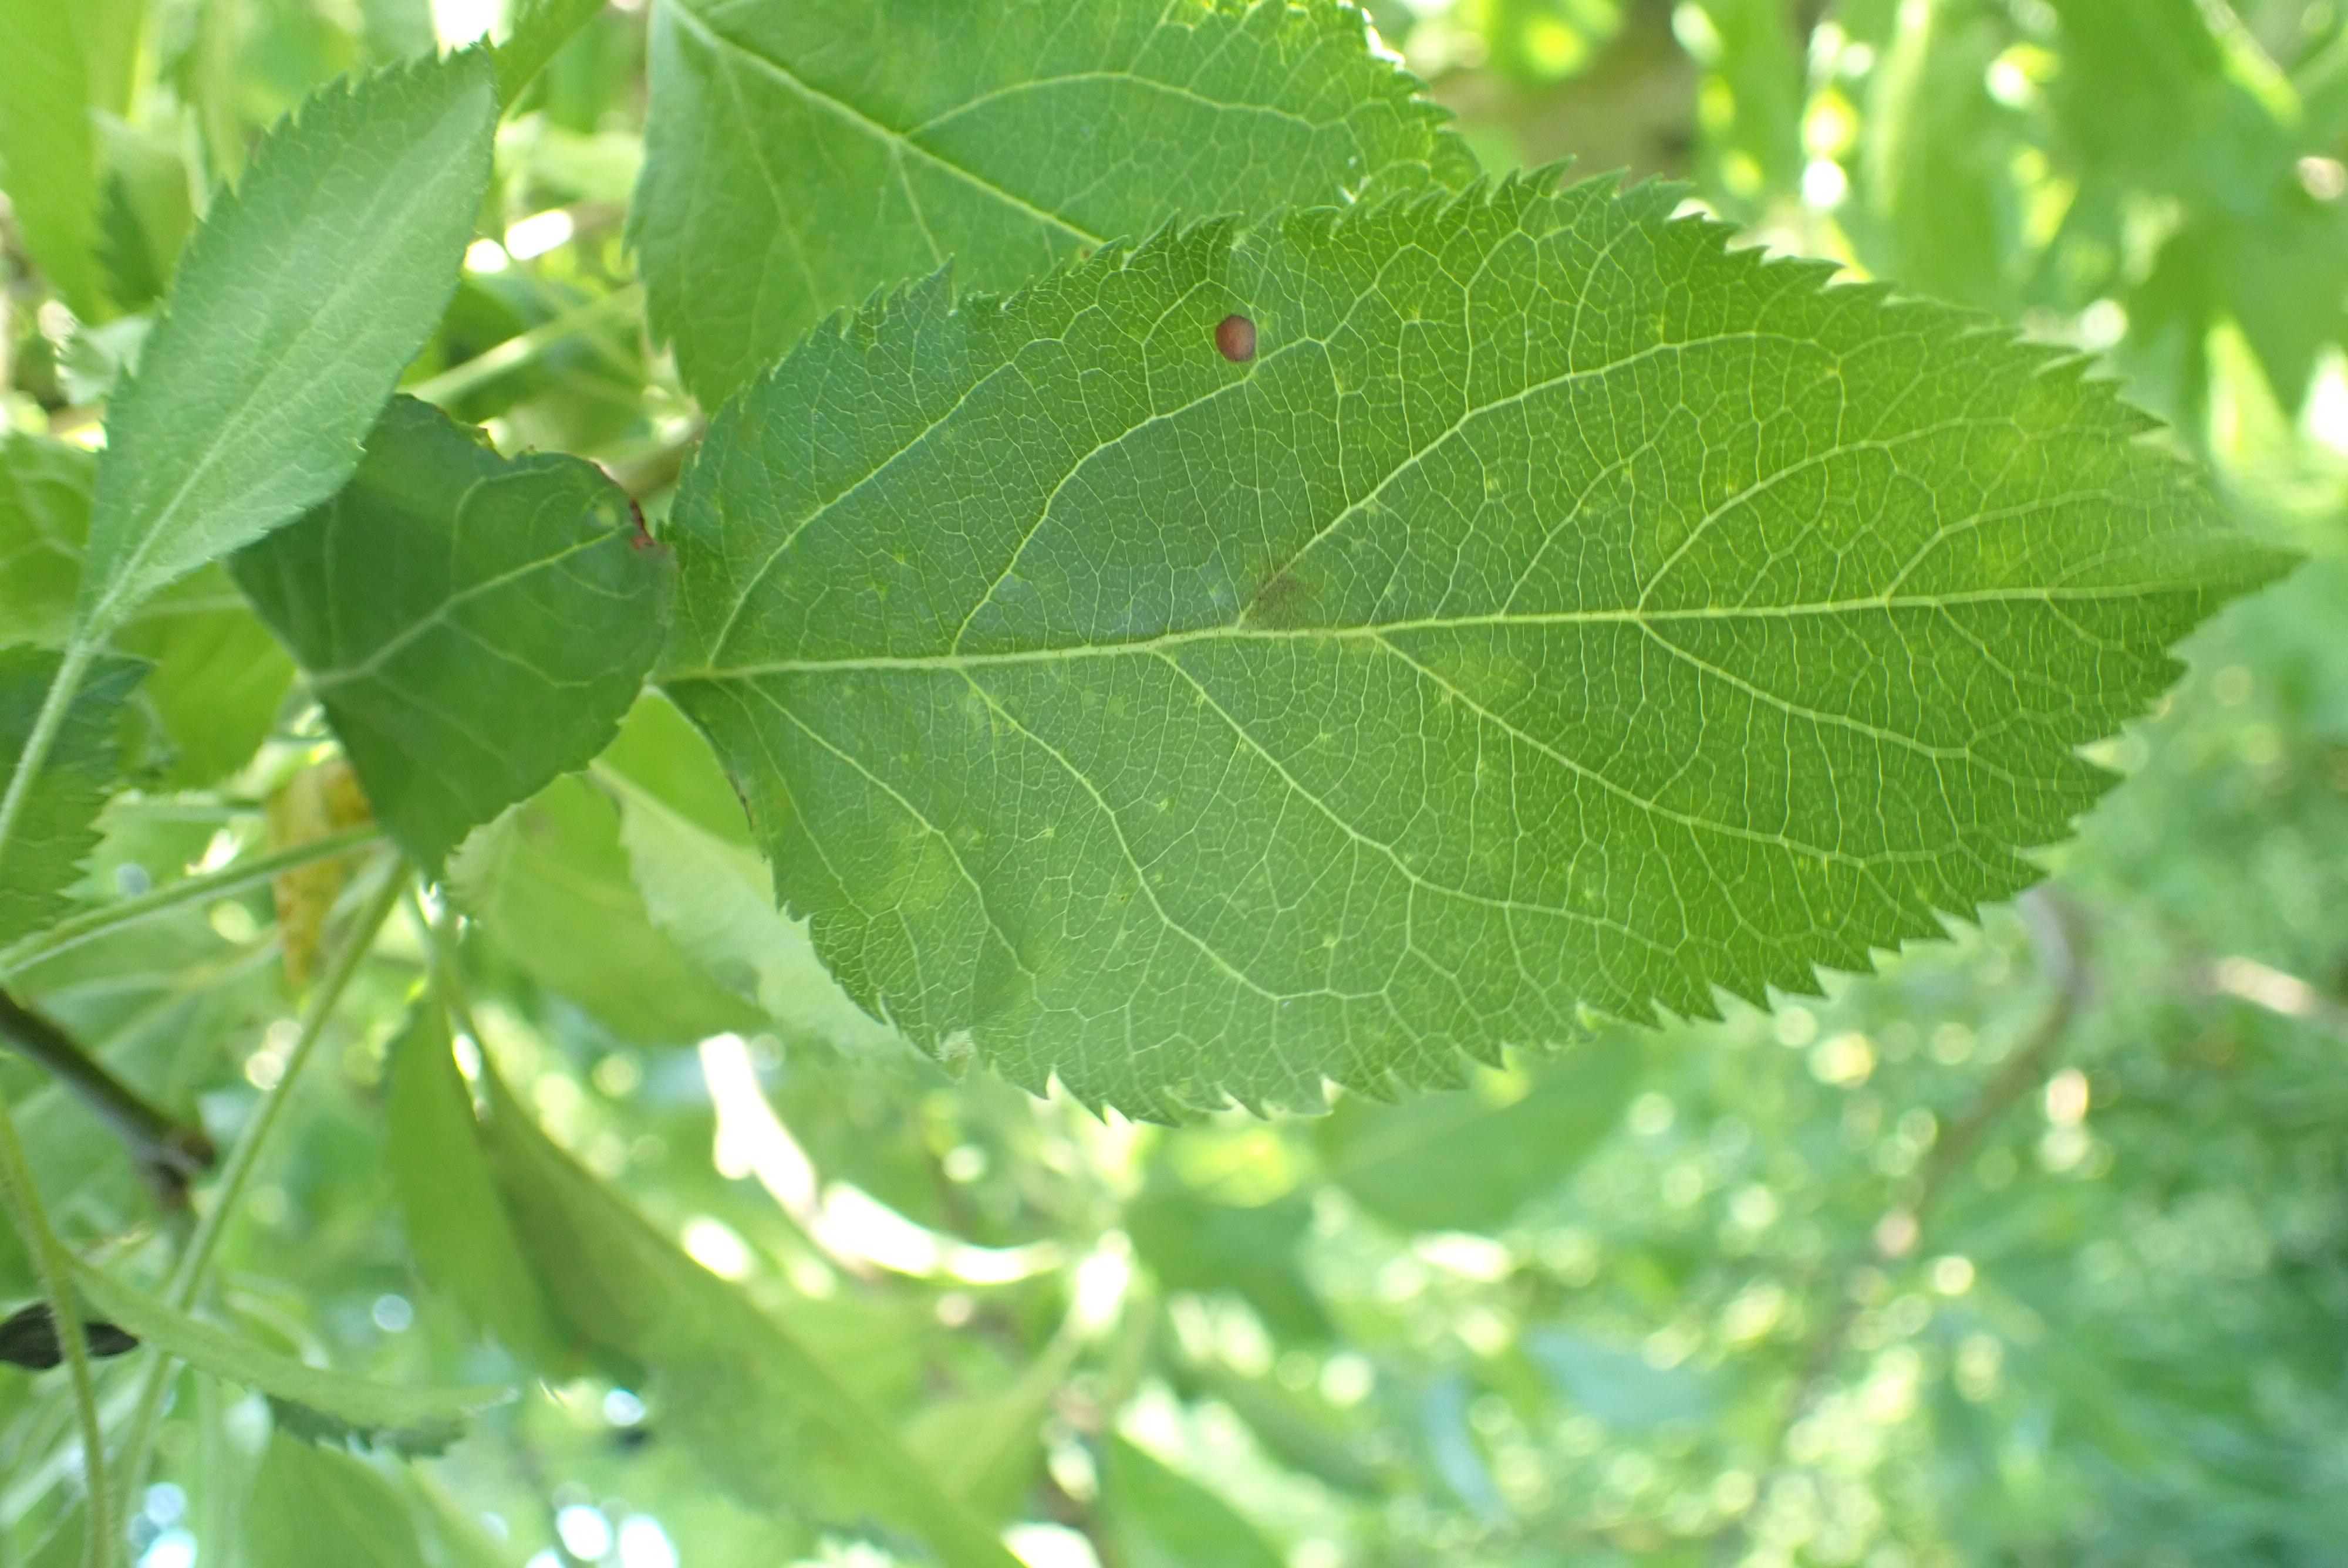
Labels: frog_eye_leaf_spot